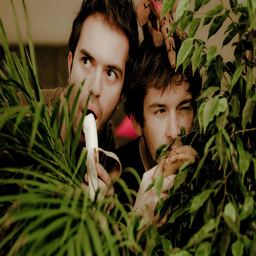
A man eating a banana kneeling down next to another man.
Two men eating bananas in the bushes together
two men eating food while hiding behind a bush
Two men hiding in a bush, oone of them eating a banana
This is two men hiding in a bush while one of them eats a banana.